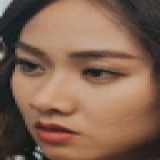
diễn viên Trúc Mây